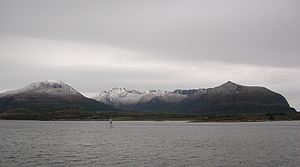
Edøyfjorden
Edøyfjorden er en fjord der går mellem Aure og Smøla kommuner i Møre og Romsdal fylke i Norge. Fjorden er den sydvestligste del af Trondheimsleia og går 26 kilometer mod nordøst til der hvor Ramsøyfjorden kommer fra nord mellem Smøla og Hitra. Fjorden ligger på nordsiden af øerne Tustna, Stabblandet, Solskjeløya, Ertvågsøya og Grisvågøya, og på sydsiden af Smøla og Edøya, som den er opkaldt efter.